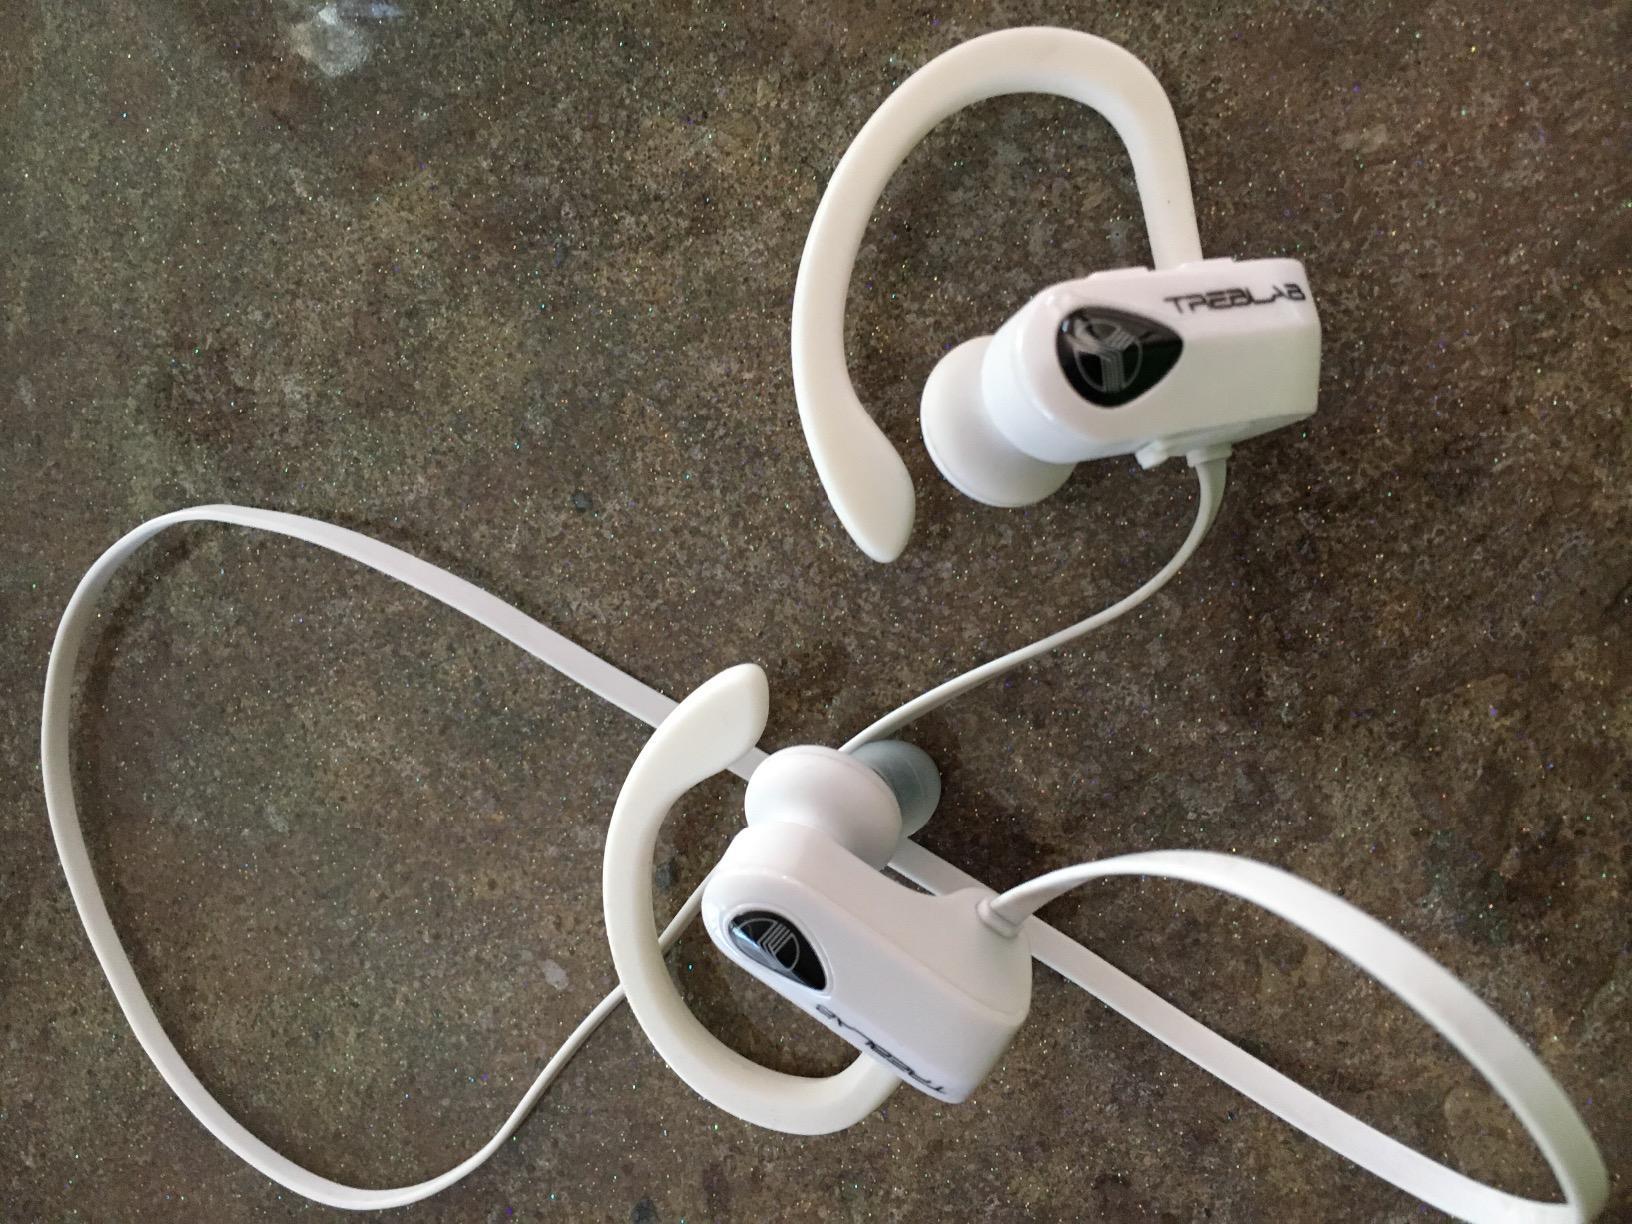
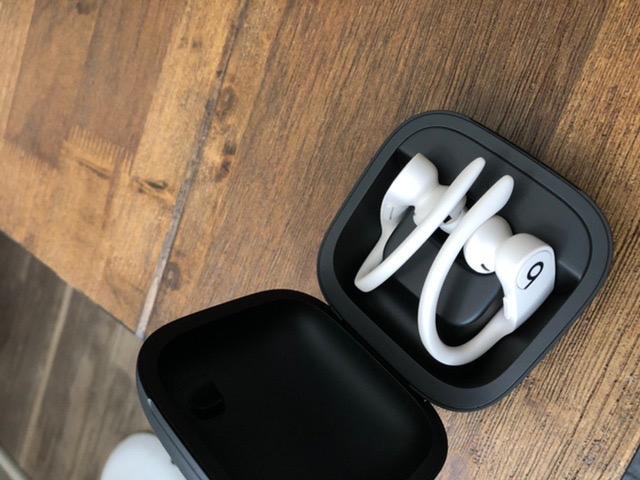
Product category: earbuds
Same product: no